Herbert Kappler

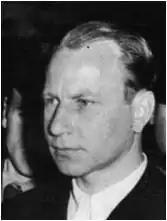
Kappler in custody, 1946

Herbert Kappler (23 September 1907 – 9 February 1978) was a key German SS functionary and war criminal during the Nazi era. He served as the commander of German security police and security services ("Sicherheitspolizei" and SD) in Rome during the Second World War and was responsible for the Ardeatine massacre. Following the end of the war, Kappler stood trial in Italy and was sentenced to life imprisonment. He escaped from a prison hospital with the help of his wife shortly before his death in West Germany in 1978.